John A. Logan

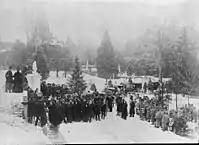
John A. Logan's funeral at Hutchinson's vault

He was the second Commander-in-Chief of the Grand Army of the Republic from 1868 to 1871 and helped lead the call for creation of Memorial Day, originally called Decoration Day, as a national public holiday. His war record and his great personal following, especially among members of the Grand Army of the Republic, contributed to his nomination for Vice President in 1884 on the Republican ticket with James G. Blaine. However, they were defeated by the Democratic ticket of Grover Cleveland and Thomas A. Hendricks.